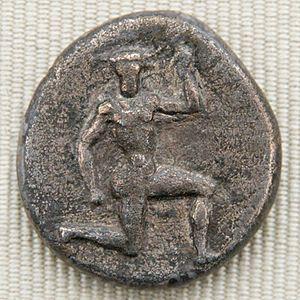
Didrachme de Cnossos en Crète, vers 425-360 av. J.-C., droit